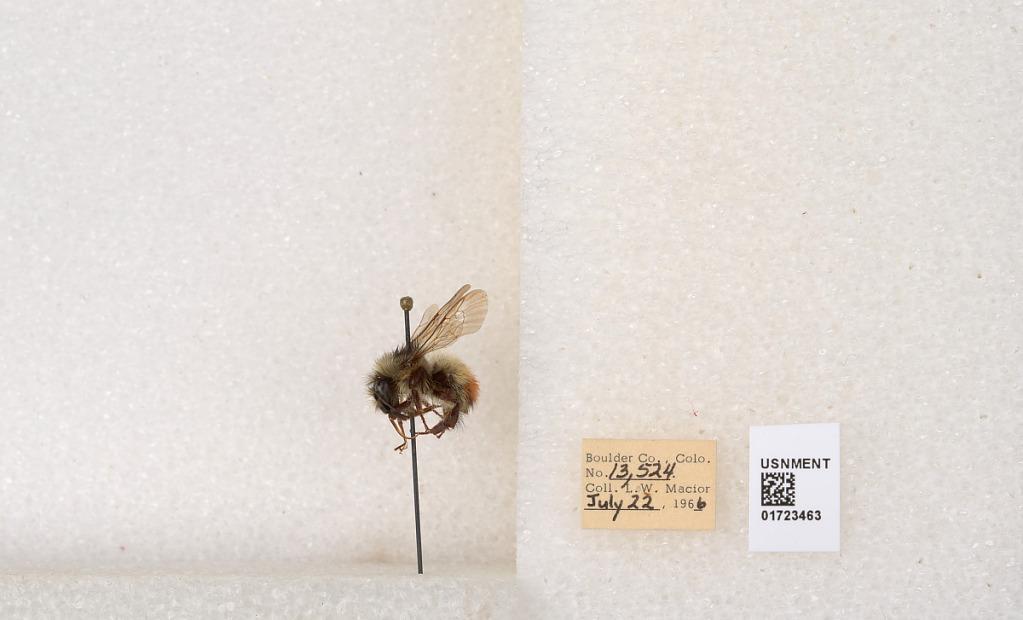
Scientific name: Bombus flavifrons Cresson
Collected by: L. Macior
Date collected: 1966-7-22
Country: United States
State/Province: Colorado
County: Boulder
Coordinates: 40.0925, -105.358